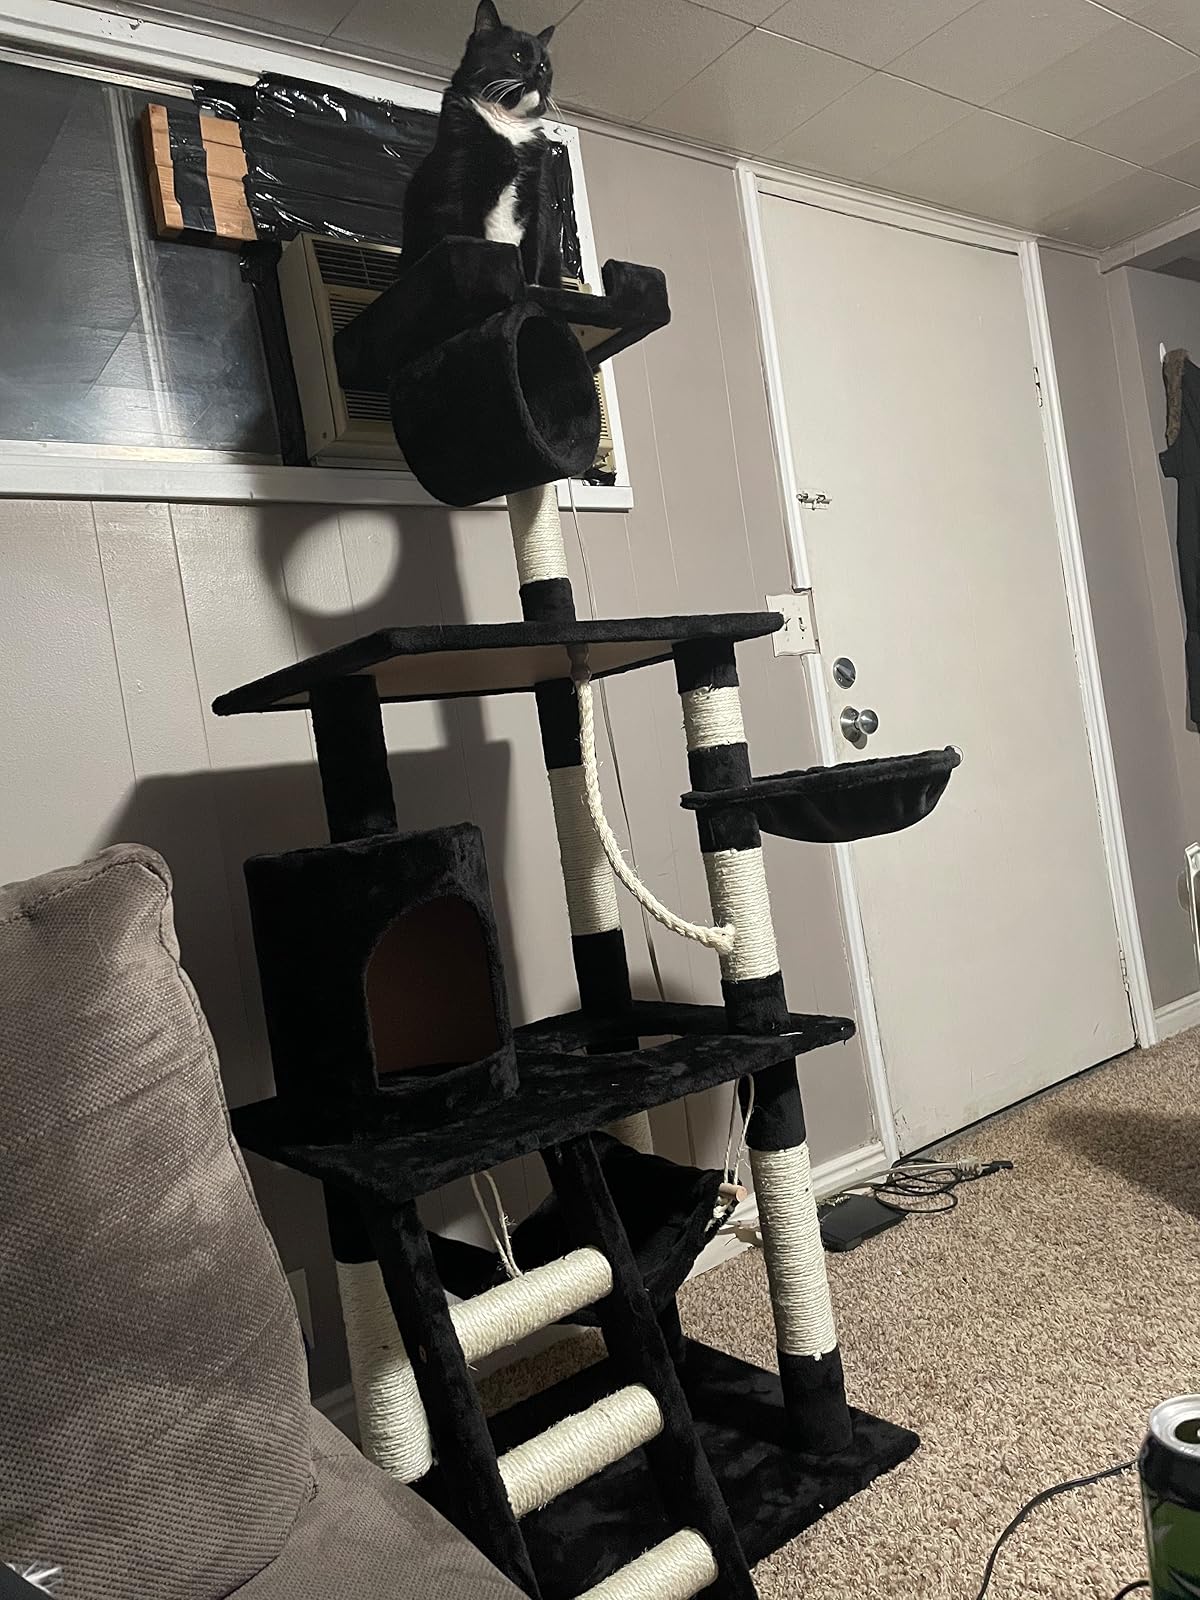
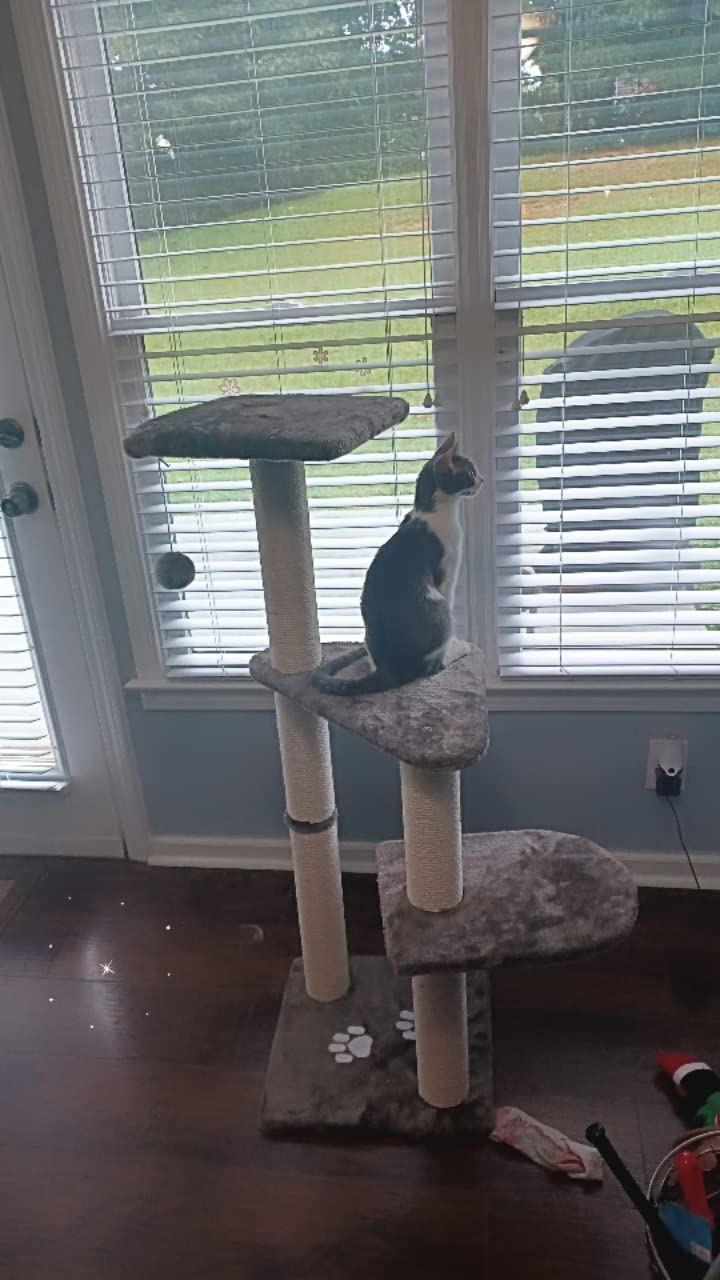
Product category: items_cat tree
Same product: no